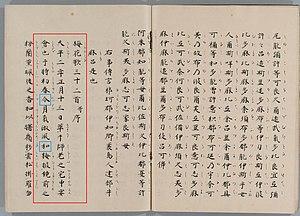
Extrait du volume 5 du Man'yōshū d'où sont issu les kanjis du nom de l'Ère Reiwa.Annotations par @tkasasagi.
L'ère Reiwa est l'ère du Japon qui a commencé le 1ᵉʳ mai 2019 et qui succède à l'ère Heisei. L'ère — la deux cent quarante-huitième de l'histoire du pays — a commencé le lendemain de l'abdication au trône de l'empereur Akihito par l'intronisation de Naruhito, qui est devenu le 126ᵉ empereur du pays issu de la lignée Yamato.